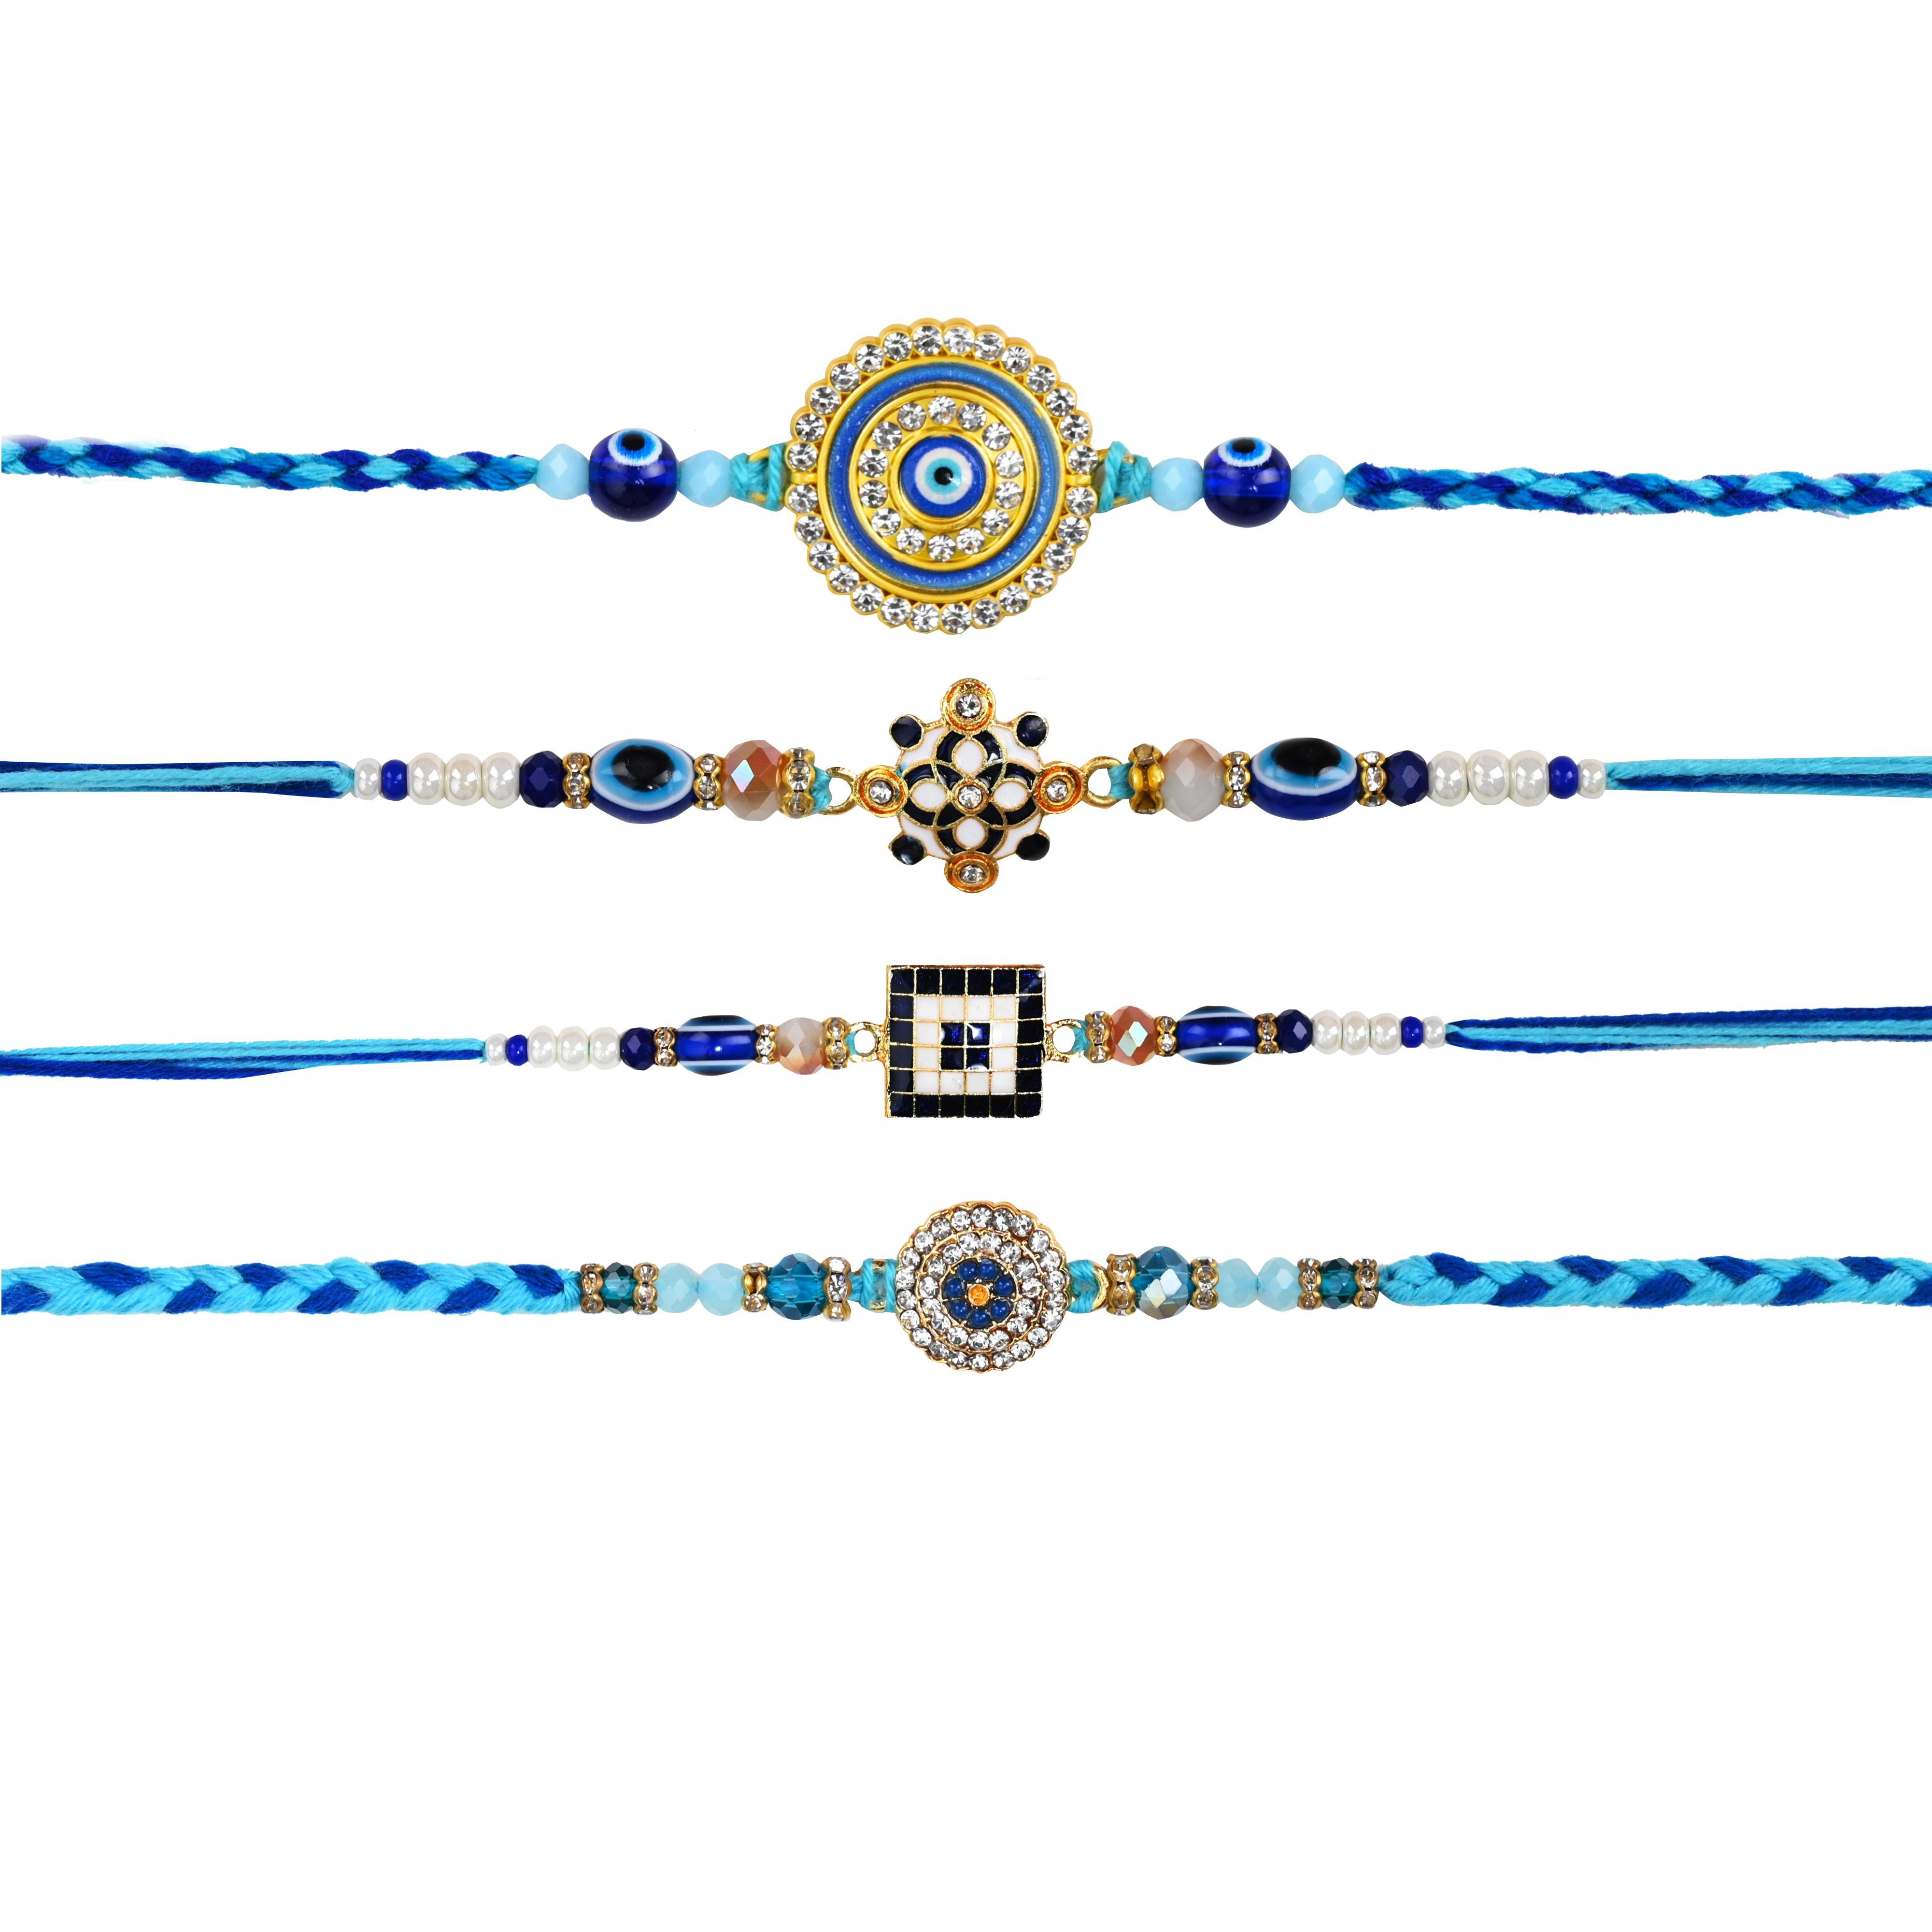
The Stone Aisle Premium Beautiful Designer Set of 4 Evil Eye Rakhi for Brother
Type: Rakhis
Brand: The Stone Aisle
Price: Rs. 699
Celebrate the eternal bond of love and protection with Divine Bond Rakhi Collection. Our exquisite range of Rakhis is handcrafted with precision and love, making every piece a perfect symbol of the sacred bond between siblings.Celebrate the eternal bond of love and protection with Divine Bond Rakhi Collection. Our exquisite range of Rakhis is handcrafted with precision and love, making every piece a perfect symbol of the sacred bond between siblings.Celebrate the eternal bond of love and protection with Divine Bond Rakhi Collection. Our exquisite range of Rakhis is handcrafted with precision and love, making every piece a perfect symbol of the sacred bond between siblings.Celebrate the eternal bond of love and protection with Divine Bond Rakhi Collection. Our exquisite range of Rakhis is handcrafted with precision and love, making every piece a perfect symbol of the sacred bond between siblings. Celebrate the eternal bond of love and protection with Divine Bond Rakhi Collection. Our exquisite range of Rakhis is handcrafted with precision and love, making every piece a perfect symbol of the sacred bond between siblings.
Features: Premium Quality Materials: Each Rakhi is made using high-quality materials like silk threads, beads, stones, and embellishments, ensuring durability and elegance.,Handcrafted with Love: Our Rakhis are meticulously handcrafted by skilled artisans, blending traditional designs with modern aesthetics.,Variety of Designs: From classic traditional patterns to trendy contemporary styles, our collection caters to all tastes and preferences.,Eco-Friendly Packaging: We are committed to sustainability. Our Rakhis come in eco-friendly packaging, making them a thoughtful gift for your loved ones and the environment.,Perfect for All Ages: Whether it's for your little brother, elder sibling, or cousin, we have designs that suit all age groups and personalities.